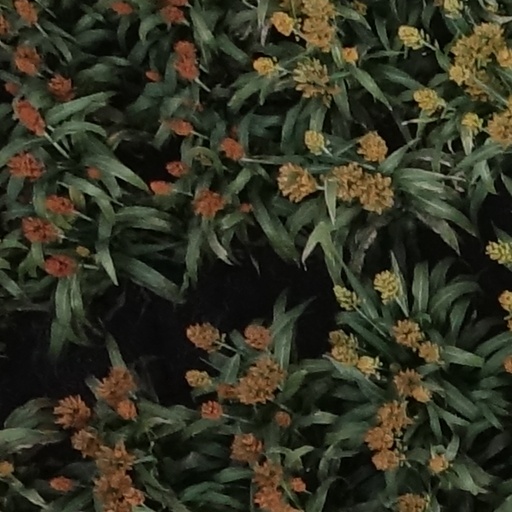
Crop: sorghum